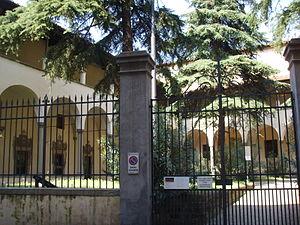
Le Museo di Firenze com'era situé Via dell'Oriuolo à Florence, dans un ancien monastère des Oblates était le musée qui retraçait l'histoire de la ville, de sa fondation romaine à la période de la « restauration urbanistique » qui eut lieu au XIXᵉ siècle.